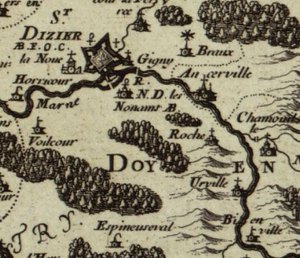
Catalauni. Evesché de Chaalons sur Marne, et en Champagne ou sont les Comté et Pairie
Eurville-Bienville est une commune française située dans le département de la Haute-Marne, en région Grand Est.